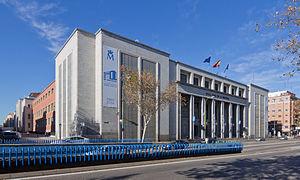
La Fabrique nationale de la monnaie et du timbre - Hôtel royal de la monnaie est l'institution monétaire nationale espagnole et l'imprimeur des timbres-poste espagnols.